More Specials

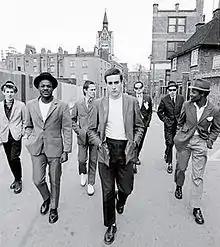
The Specials, circa 1979–80

Formed in Coventry in 1977, the Specials were the originators of 2 Tone music, a style that mixed the Jamaican genres of ska and reggae with the attitude and energy of punk rock and a focus on politically and socially conscious lyrics. They began 2 Tone Records, partly named for the band's multiracial line-up, on which they released their debut single "Gangsters" in 1979, which reached the UK Singles Chart top 10. The subsequent debut album "The Specials" (1979) was a critical and commercial success, while the "Too Much Too Young" EP released in early 1980 reached number one in the UK Singles Chart.